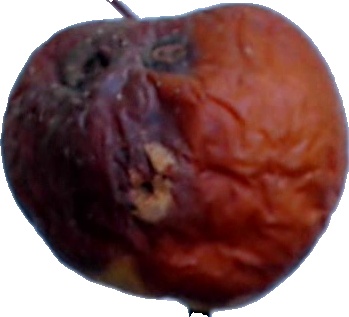
Label: apple_rotten_1